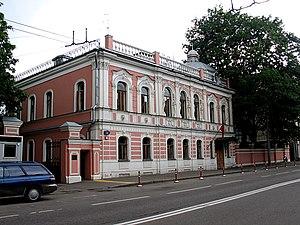
Cet article recense les représentations diplomatiques du Maroc à l'étranger :
Ceci est une liste des représentations diplomatiques en Russie. En tant que plus grand pays du monde, membre permanent du Conseil de sécurité des Nations Unies, puissance régionale en Europe et en Asie et principal État successeur de l'Union soviétique, la Fédération de Russie accueille une importante communauté diplomatique dans sa capitale, Moscou. Moscou abrite 148 ambassades, de nombreux pays ont également des consulats généraux et des consulats dans tout le pays.